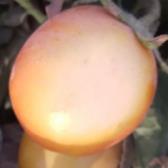
Crop: Tomato
Condition: sunburn-d